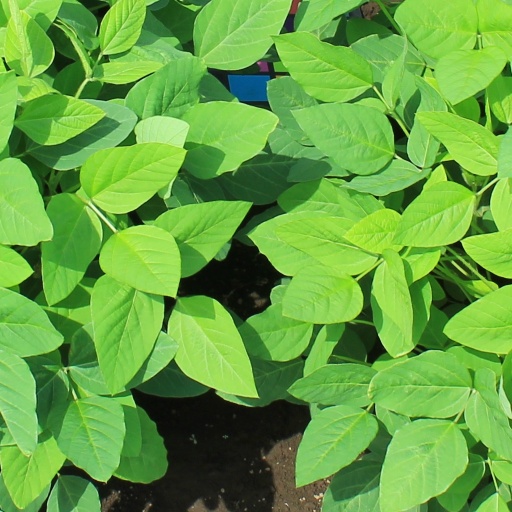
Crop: soybean